Ka (Cyrillic)

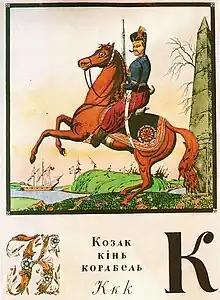
Ka in Heorhiy Narbut's "Azbuka" (1917).

It commonly represents the voiceless velar plosive /k/, like the pronunciation of ⟨k⟩ in "king" or "kick".